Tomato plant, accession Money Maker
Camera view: vertical (180 deg); turntable rotation: 300 degrees
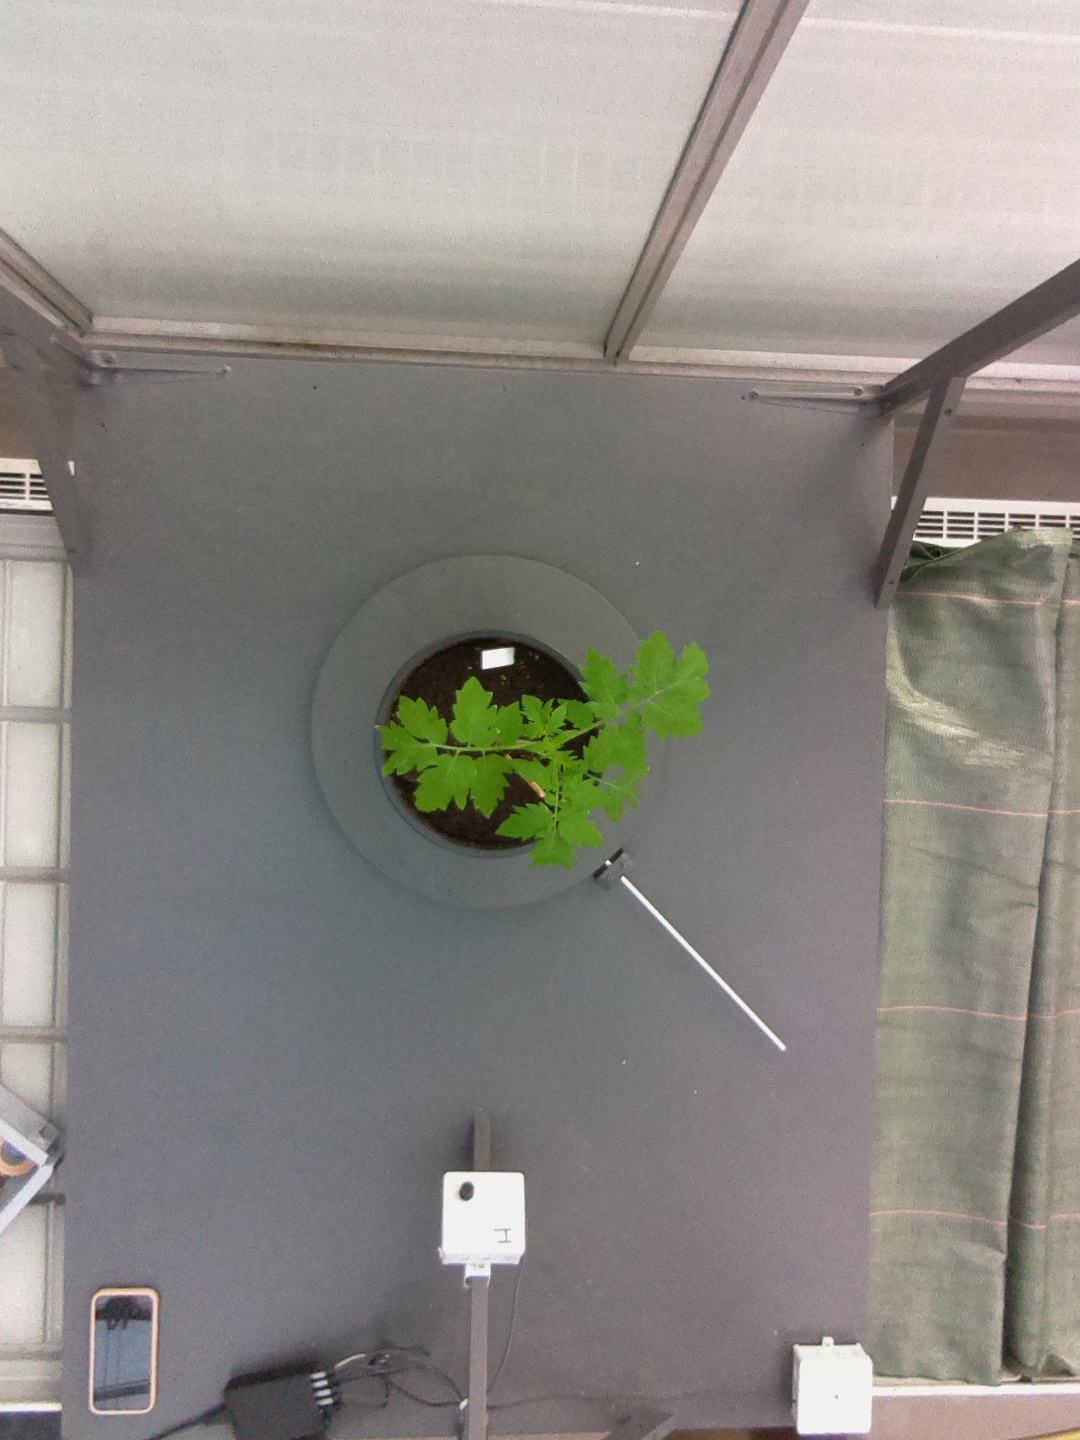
BBCH growth stage 13: 6 of true leaves visible